MG 34

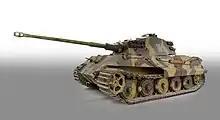
Barrel shroud and recoil booster of an internal "Kugelblende" (ball mount) mounted MG 34 protruding out of the sloping upper glacis plate of a Tiger II heavy tank

In the German heavy machine gun (HMG) platoons, each platoon served four MG 34/MG 42 machine guns, used in the sustained fire mode mounted on tripods. In 1944, this was altered to six machine guns in three sections with two seven-man heavy machine gun squads per section as follows: